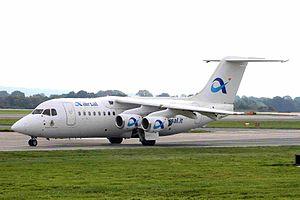
Airsal est une compagnie aérienne charter italienne fondée et disparue en 2005 dont le siège était à Salerne.